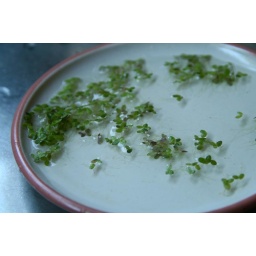
Change water in the fish bowl for ... my duckweeds